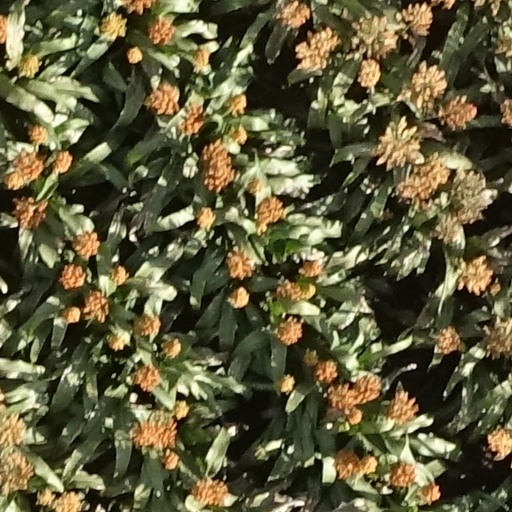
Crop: sorghum